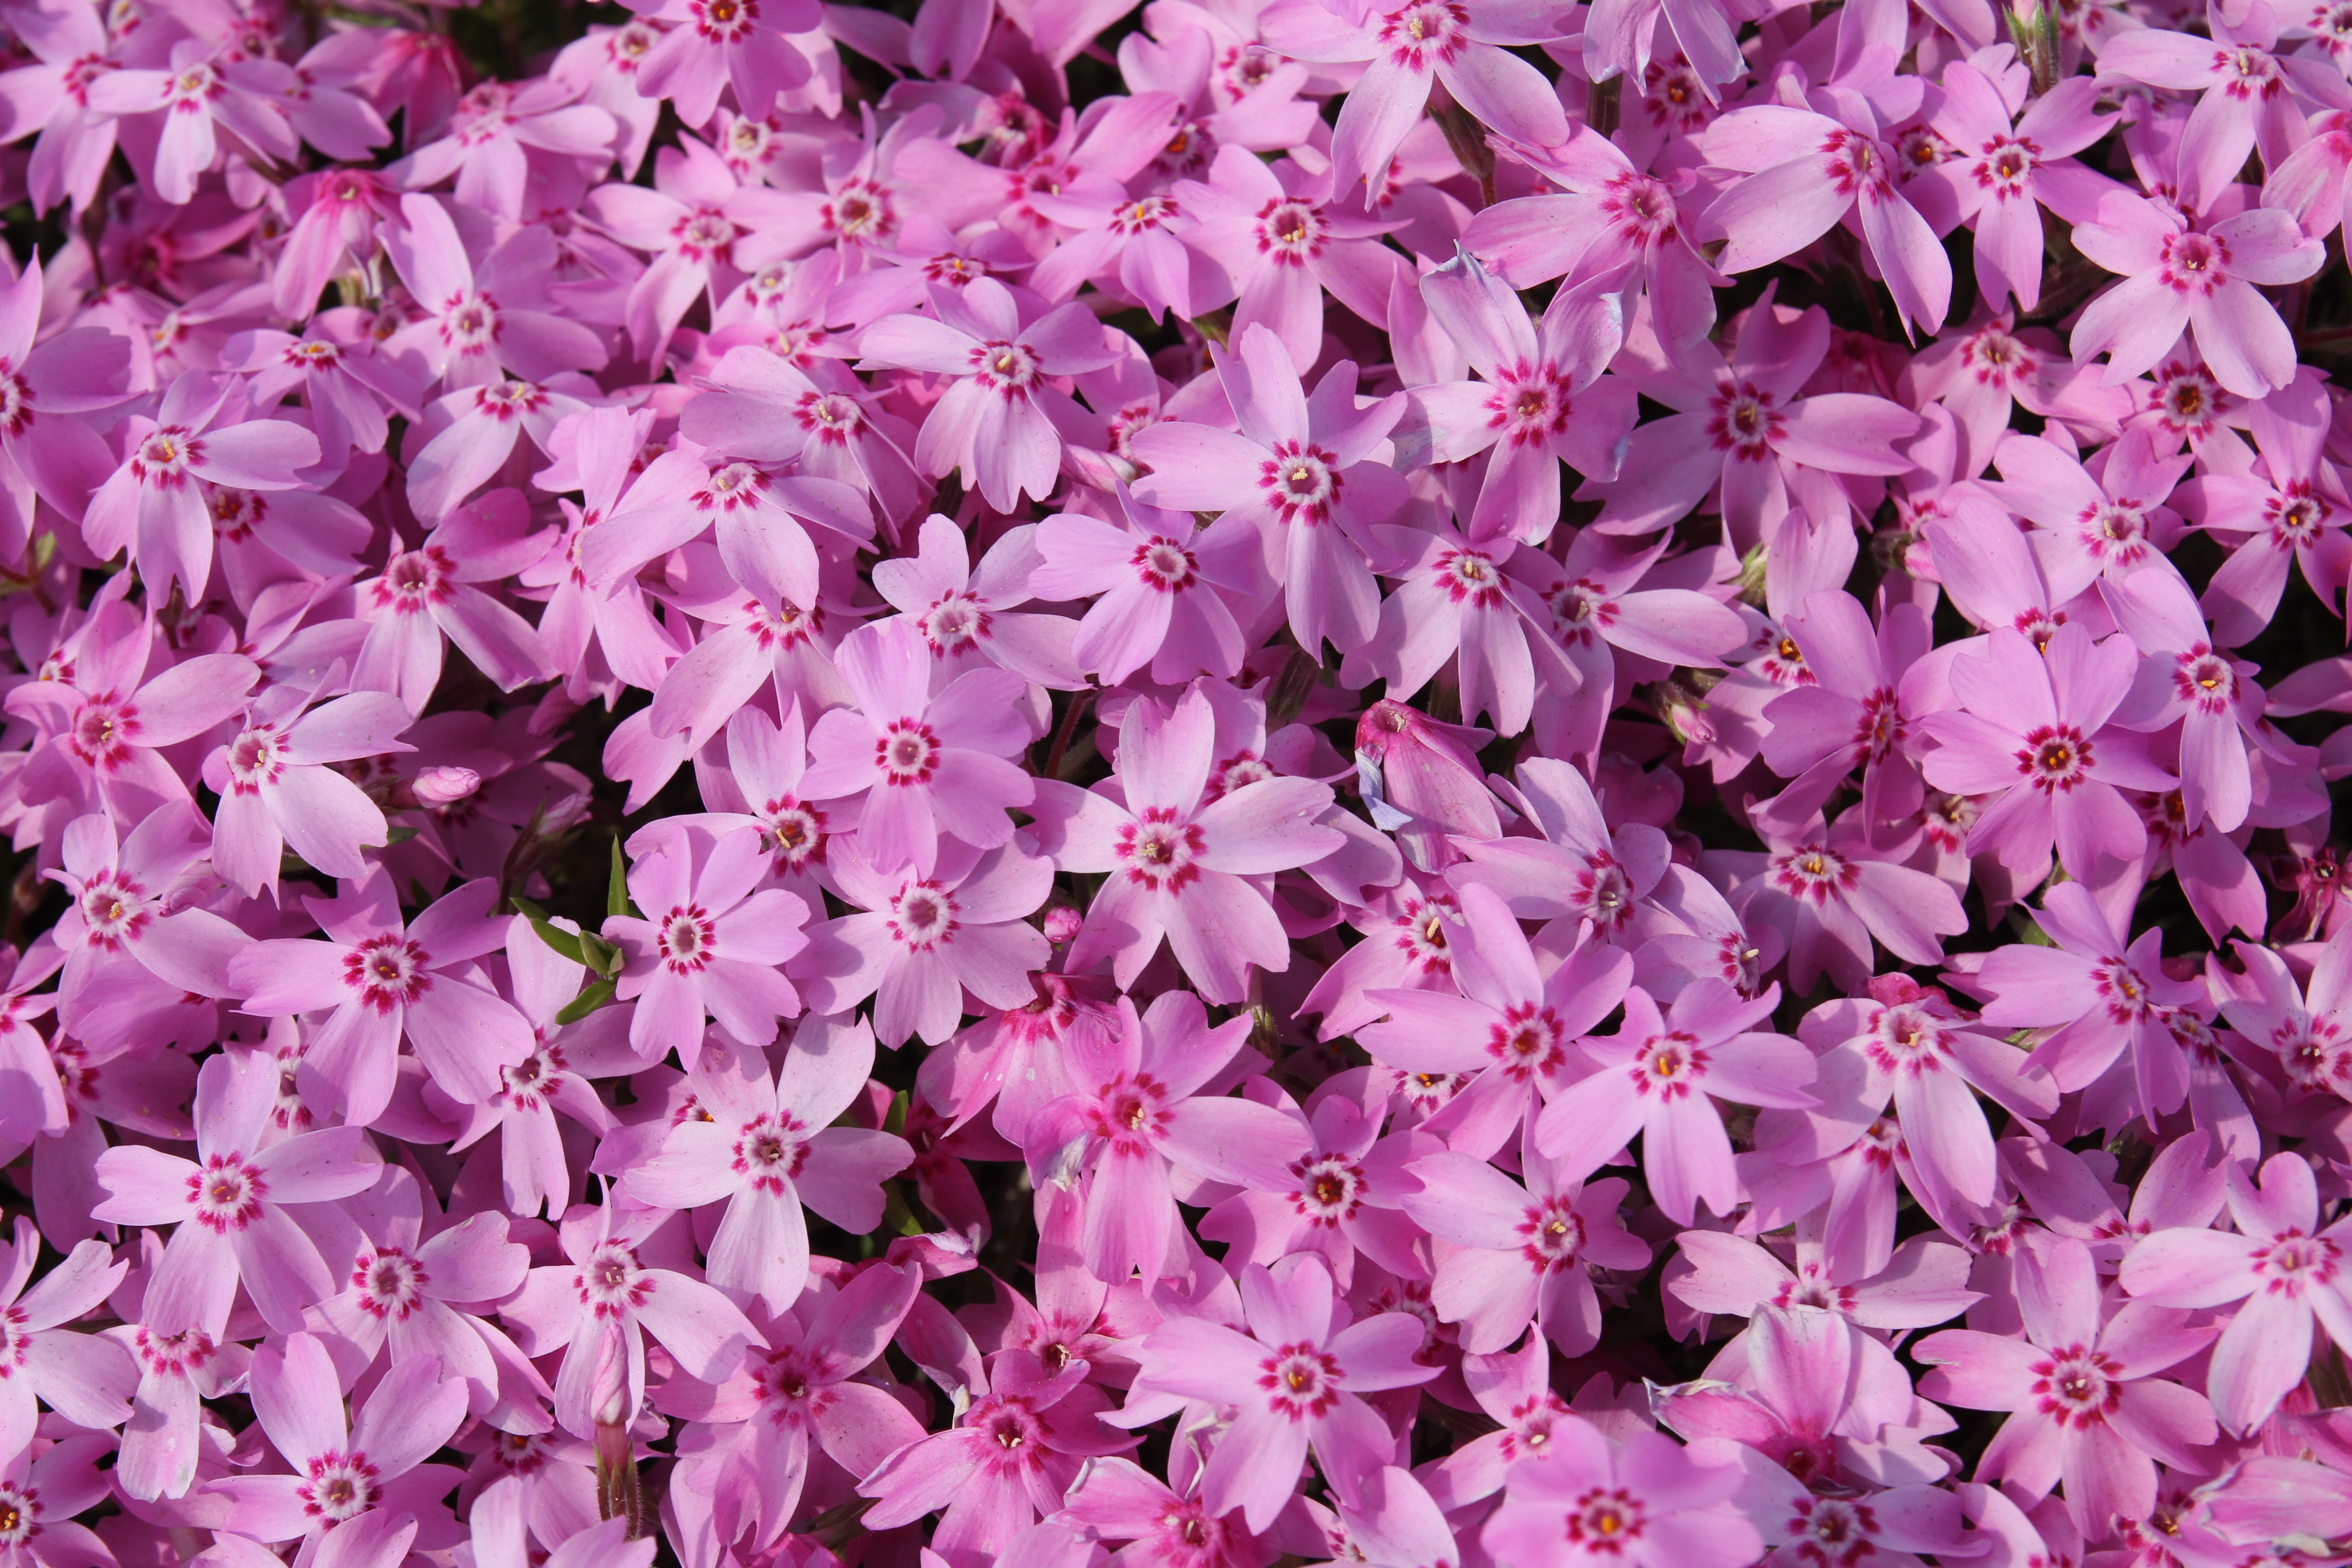
nature, blossom, plant, flower, petal, bloom, spring, botany, blooming, pink, flora, season, wildflower, shrub, april, springtime, blossoming, flowering plant, annual plant, land plant